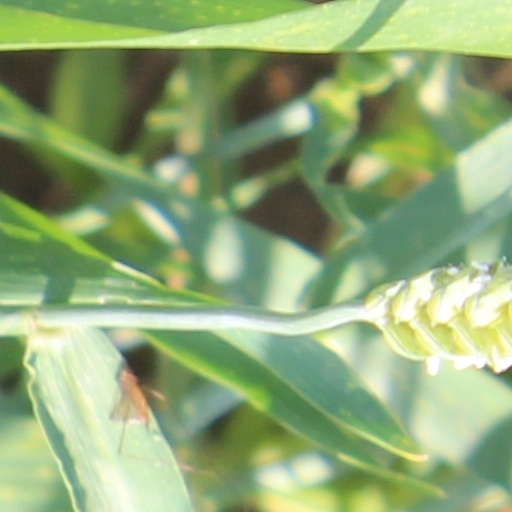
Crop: wheat